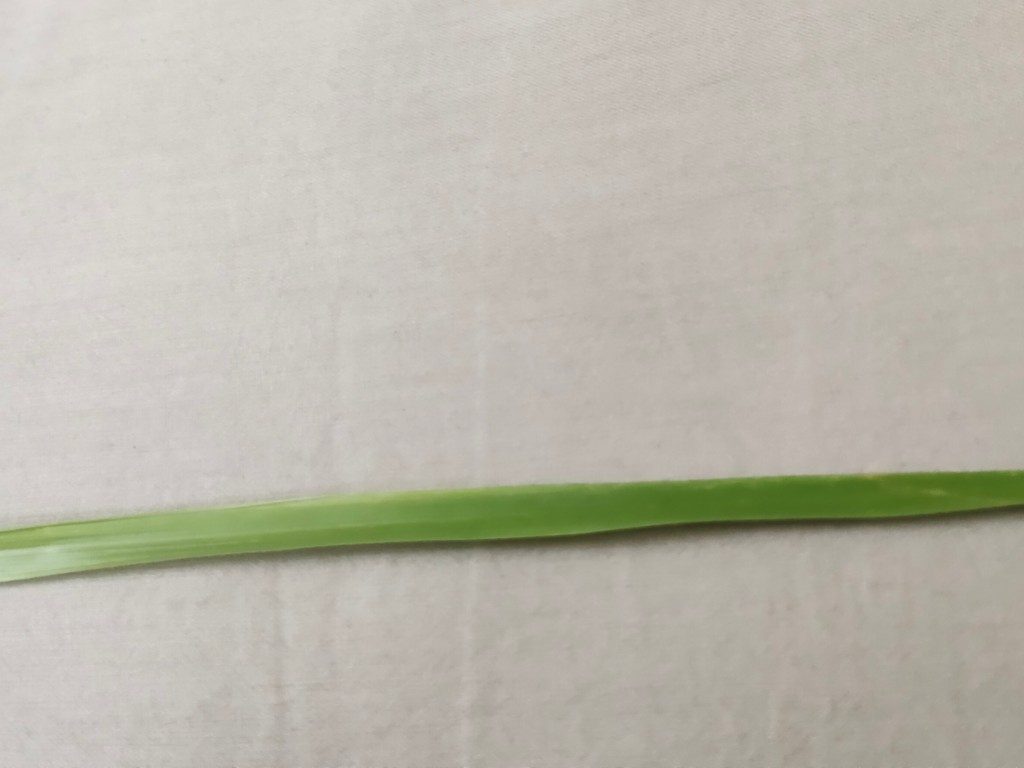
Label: Healthy